William Watts (East India Company official)

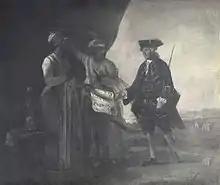
Mir Jafar and his son Miran delivering the Treaty of 1757 to William Watts

William Watts ( – 4 August 1764) was a British official with the East India Company. He was involved in the overthrow of the last independent ruler of Bengal, leading directly to the consolidation of Company rule in Bengal and his own personal enrichment. Through his wife Begum Johnson, he had notable descendants, including a Prime Minister of the United Kingdom.